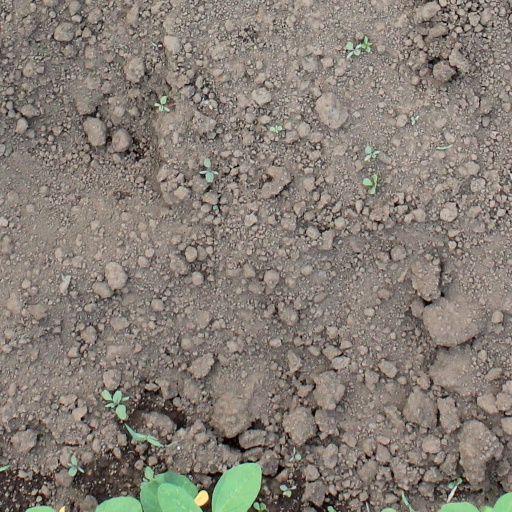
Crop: soybean